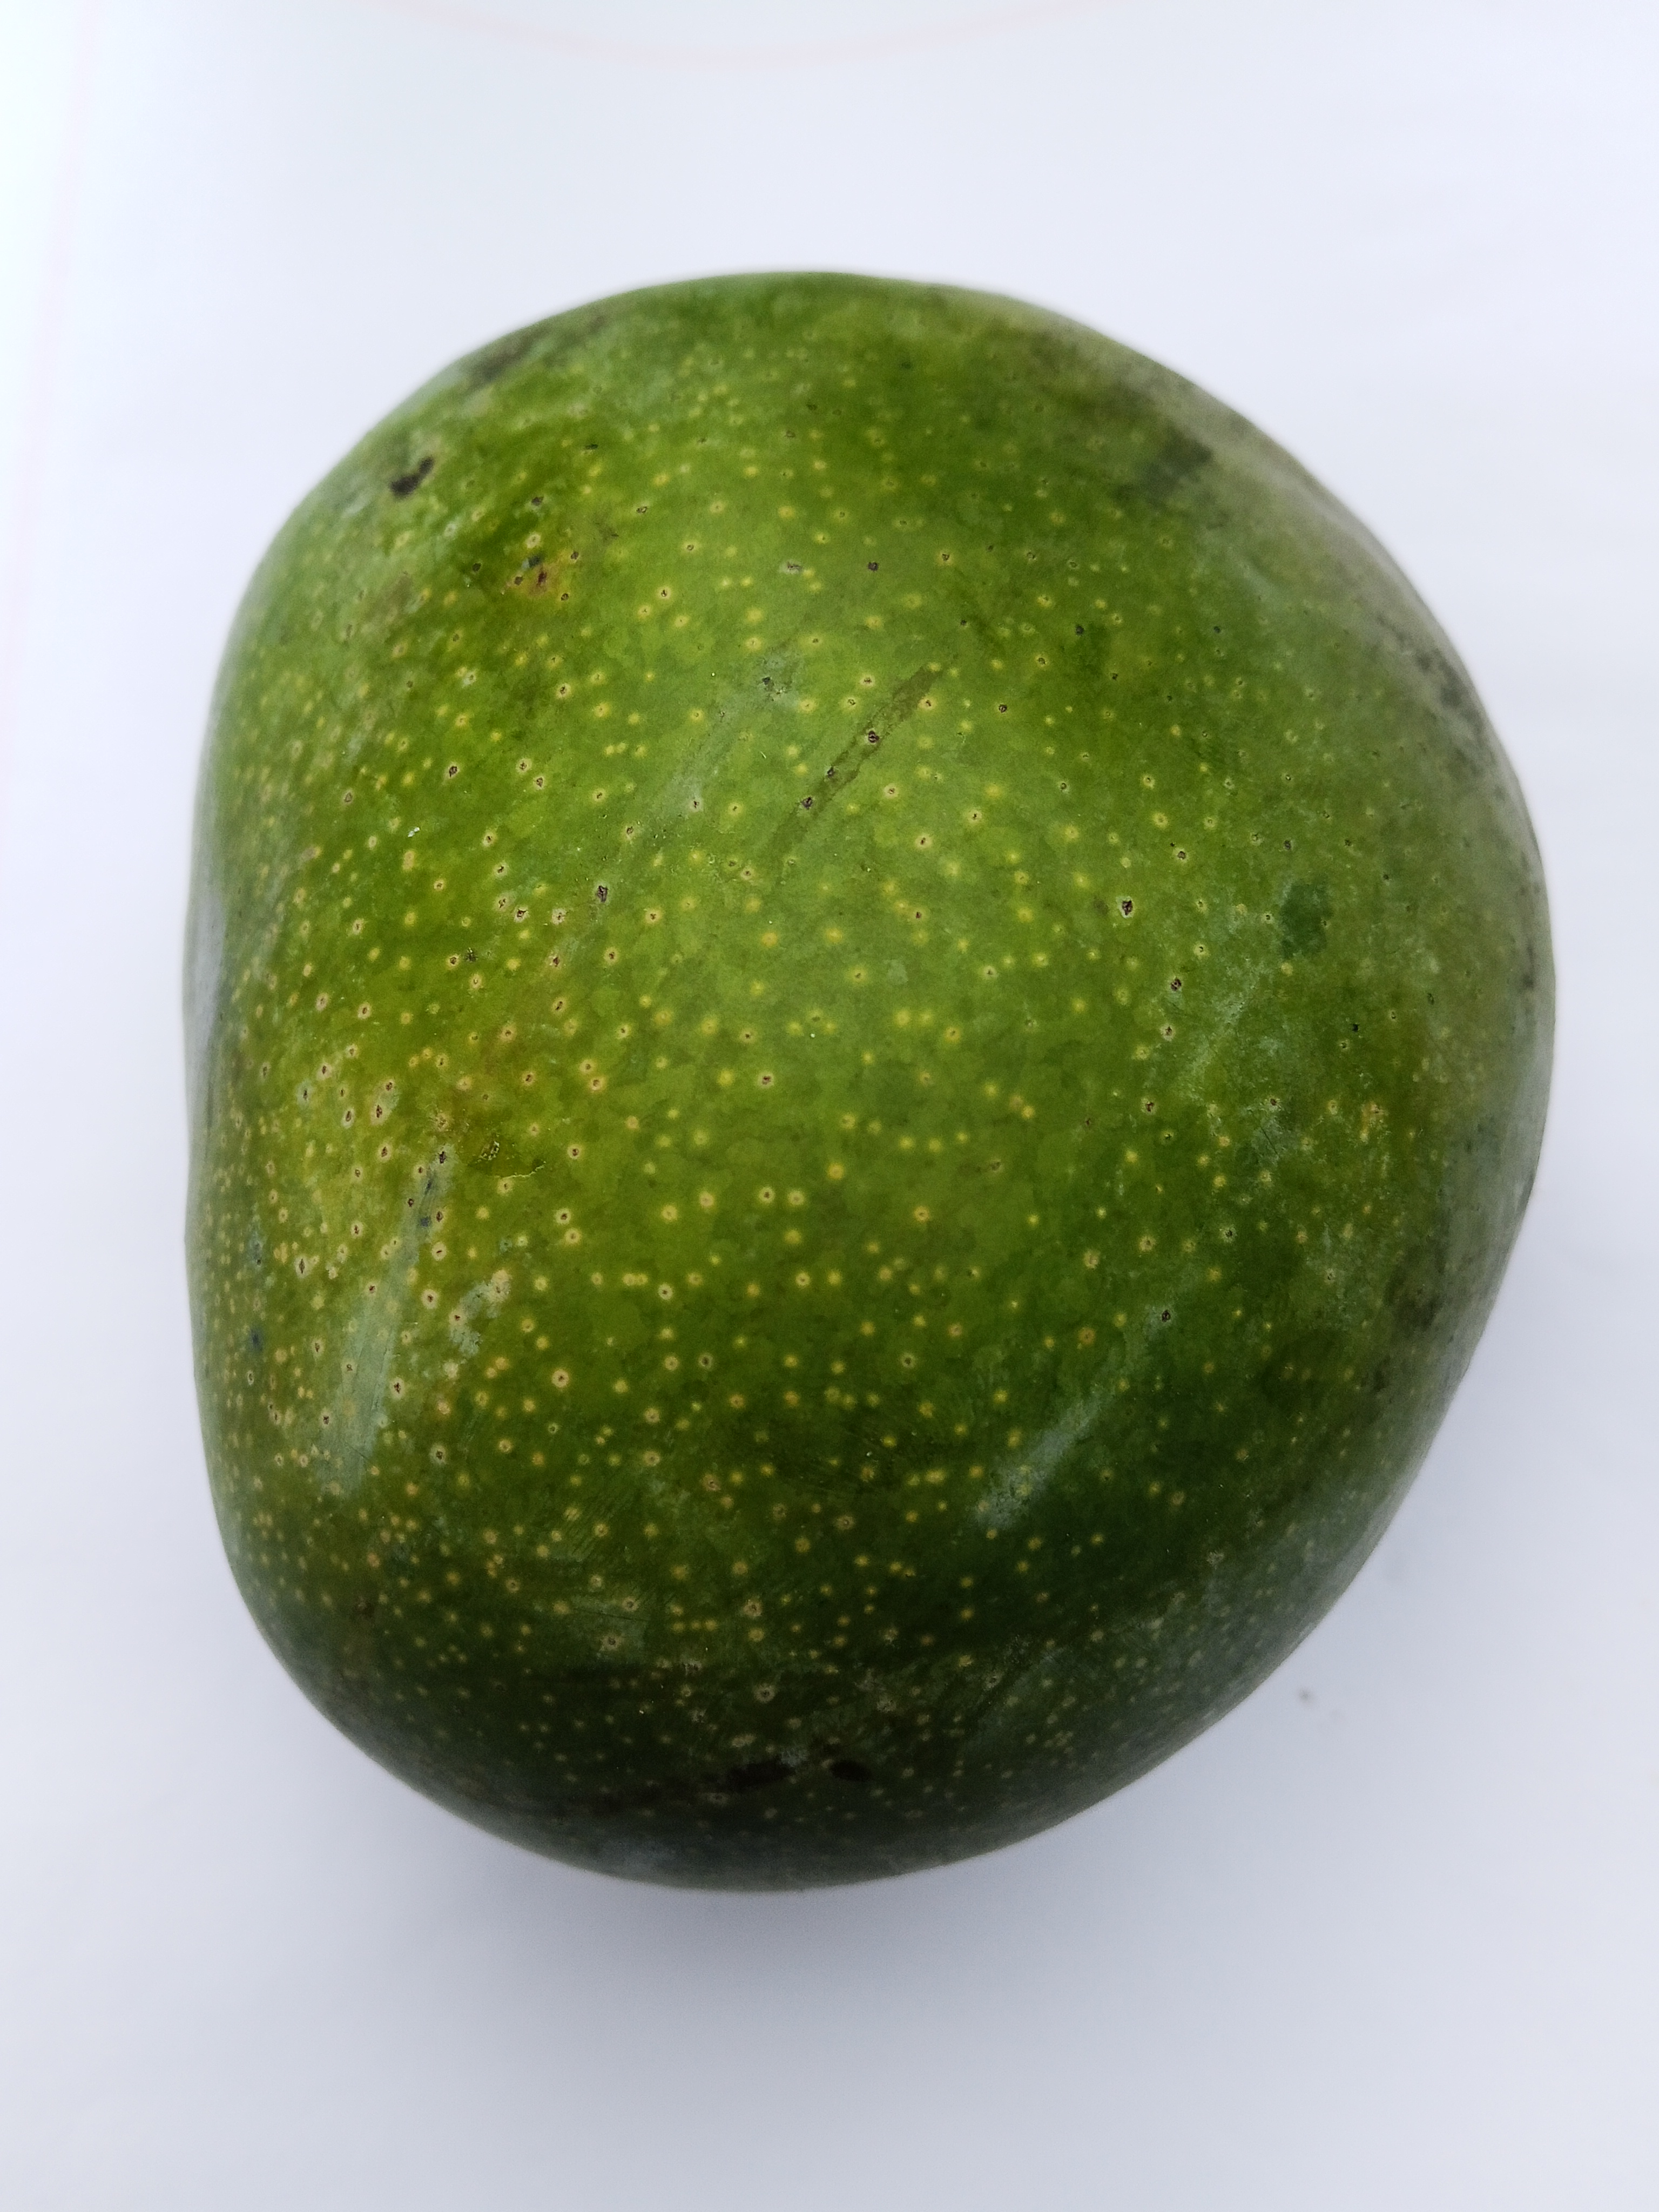
Mango variety: Bari 4